Mi Fu

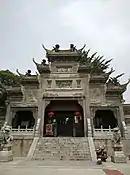
Mi Fu Memorial Temple in Xiangyang

Following the rise of landscape painting, creative activities expanded to include other subjects such as religious figures, birds, flowers, and bamboo. These artistic pursuits were undertaken by educated men, often officials or those of independent means, for whom painting was not a profession but a means of expressing their connection to life and nature. Poetry and illustrative writing were highly valued. Despite being skilled in ink painting and calligraphy, they generally avoided the status of professional artists and became known as "literati painters". Artistic occupations like calligraphy and painting were seen as leisure activities separate from official duties or practical occupations. Their technical skill was rooted in writing and calligraphy, which allowed them to convey ideas through symbols of nature as easily as in conventional characters. This art became a personal expression, later described as "idea-writing". The beauty of this art was associated with the visible ease of production, an ease achieved through intense training and contemplation.